Virgil D. Hawkins

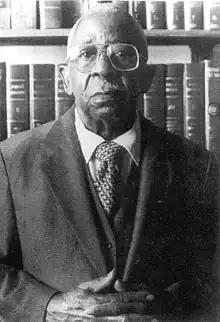

In 1956, the United States Supreme Court ruled in "Florida ex Rel. Hawkins v. Board of Control", that Hawkins was "entitled to prompt admission [to the University of Florida Law School] under the rules and regulations applicable to other qualified candidates." However, Florida Governor LeRoy Collins "vowed to resist the order through every lawful means", and the Florida Supreme Court refused to admit Hawkins to the University of Florida because of the potential for "great public mischief" the admission of blacks to white state schools might cause. The public mischief referred to in the opinion consisted of threats by white parents to cause their children to drop out of or transfer to schools other than Florida's white state schools if blacks were allowed to attend.